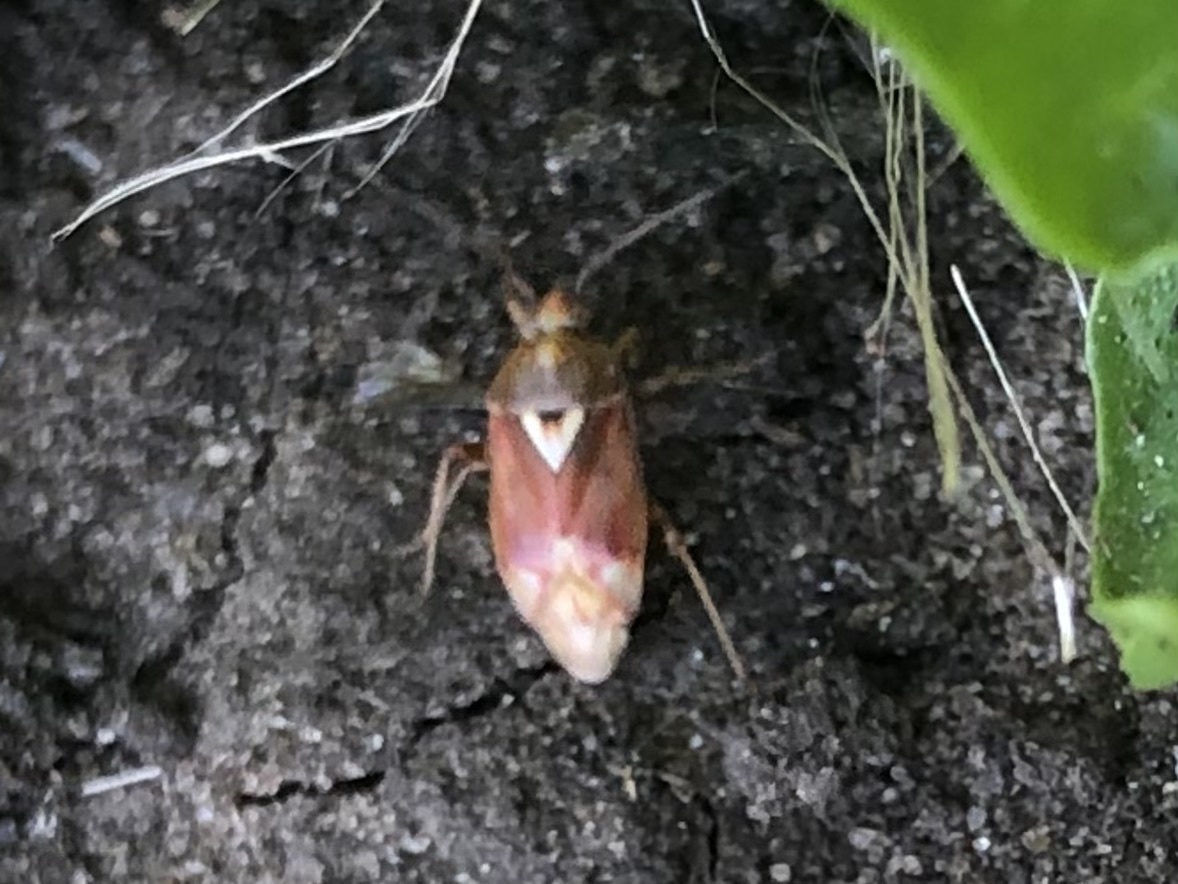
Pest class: lygus_bug